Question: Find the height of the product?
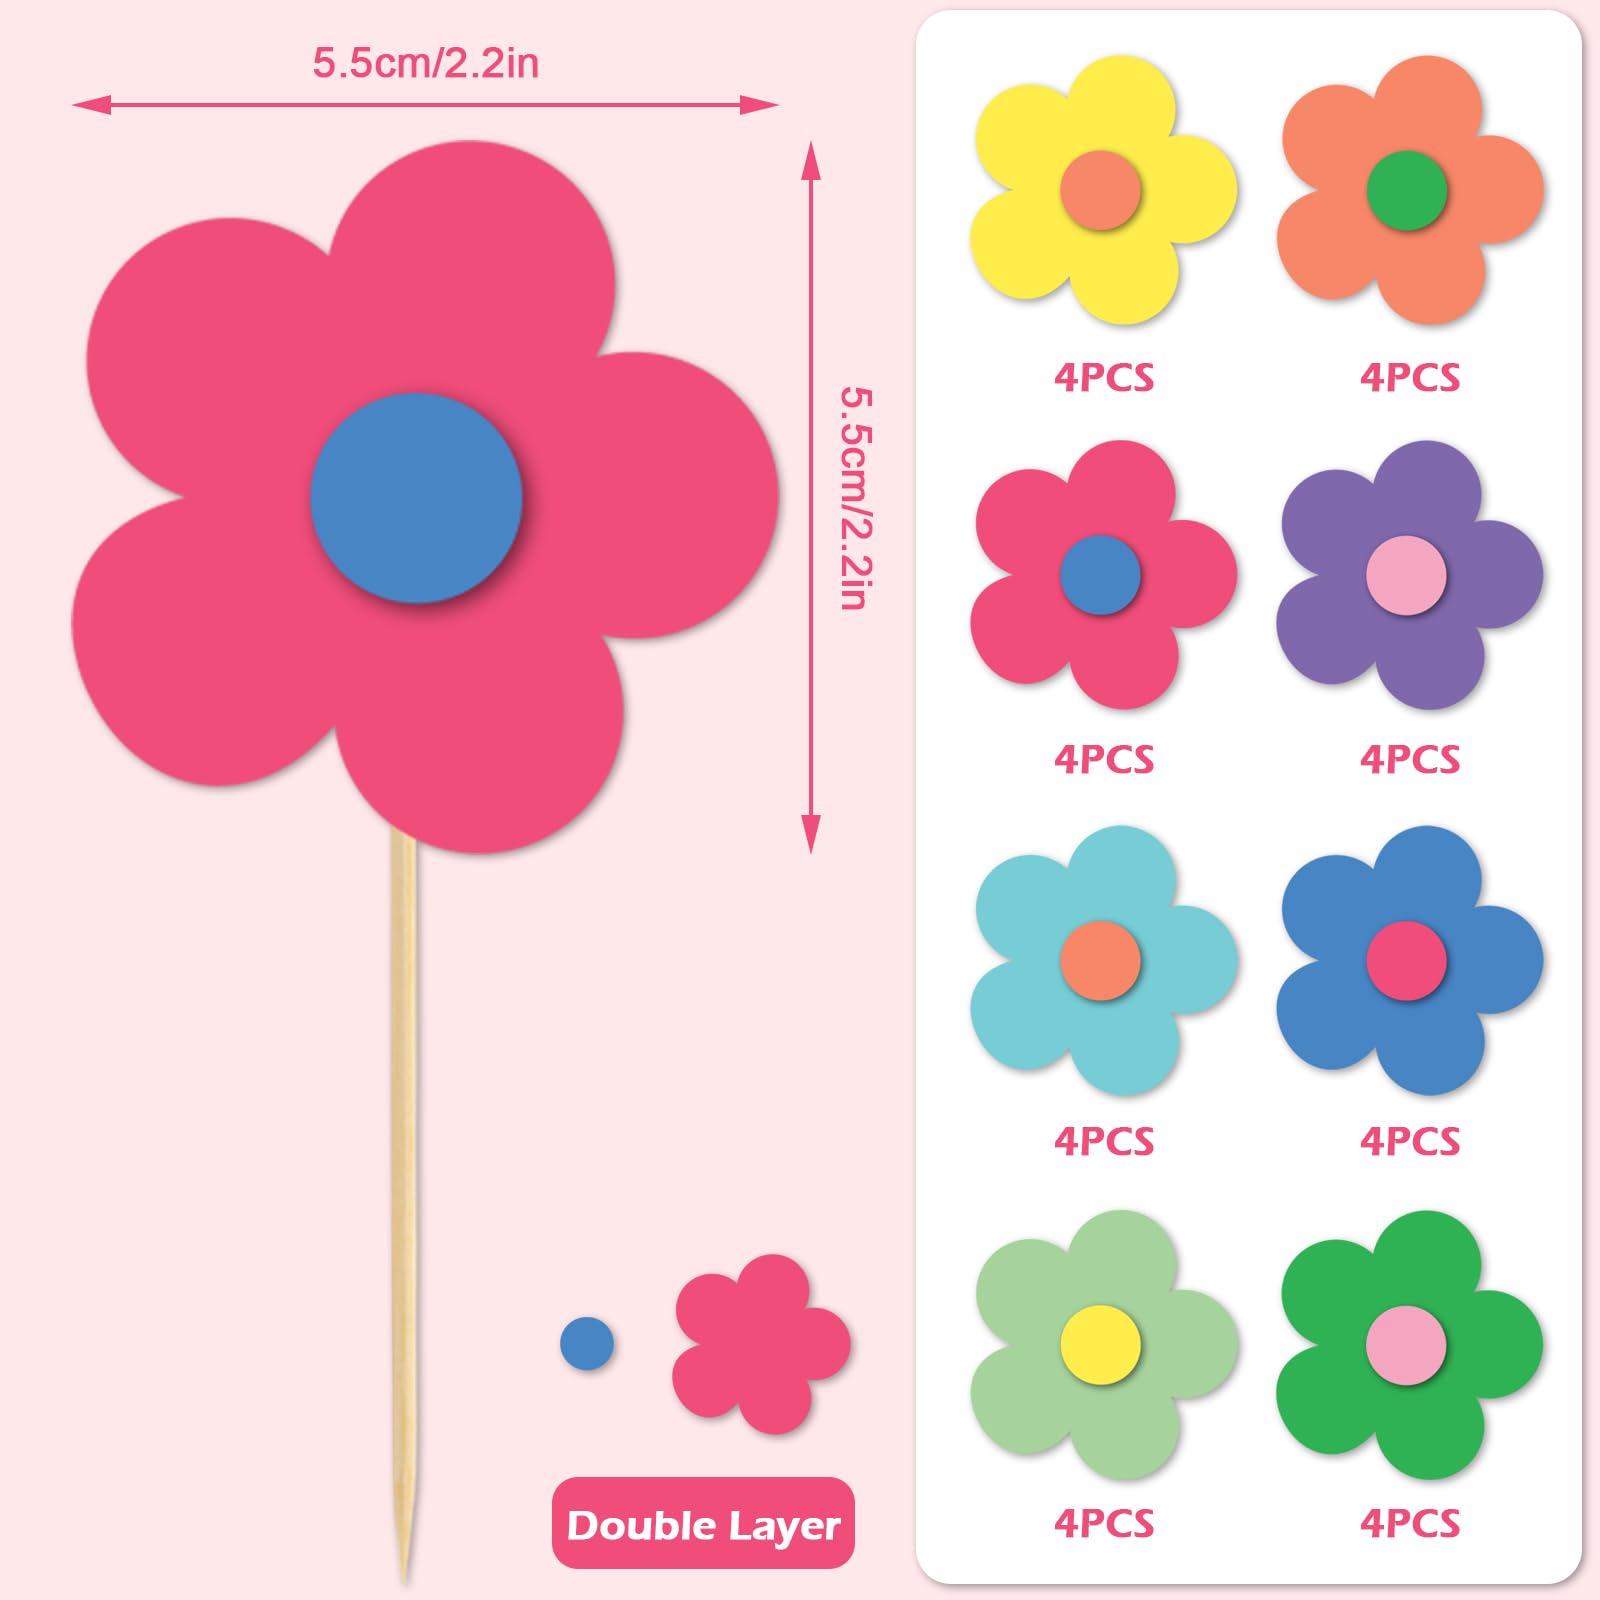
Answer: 5.5 centimetre